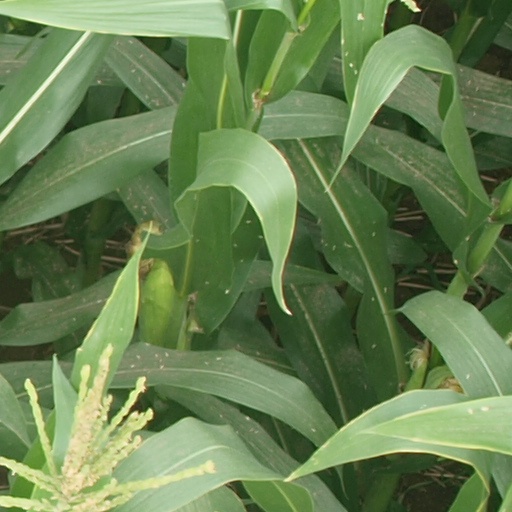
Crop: maize; corn